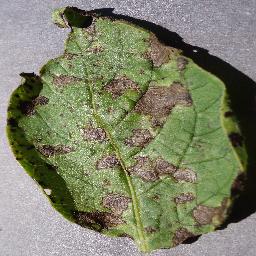
Label: Potato___Early_blight